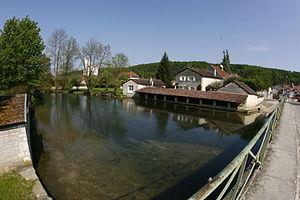
L'Aujon, le lavoir à Longchamp-sur-Aujon, Avril 2007. (photo
Liste des fleuves, rivières et autres cours d'eau qui parcourent en partie ou en totalité le département de la Haute-Marne. La liste présente les cours d'eau, généralement de plus de 10 km de longueur sauf exceptions, par ordre alphabétique, par fleuves et bassin versant, par station hydrologique, puis par organisme gestionnaire ou organisme de bassin.
Longchamp-sur-Aujon est une commune française située dans le département de l'Aube, en région Grand Est.
L'Aujon est une rivière française de la nouvelle région Grand Est, qui coule dans les départements de la Haute-Marne et de l'Aube, donc dans l'ancienne région Champagne-Ardenne. C'est un affluent important de l'Aube en rive gauche, donc un sous-affluent de la Seine.